Sara Cox

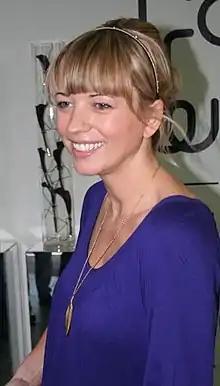
Cox at Manchester Fashion Week,October 2007

Sara Joanne Cyzer ( born 13 December 1974), better known as Sara Cox, is an English broadcaster and author. A presenter on BBC Radio 2, she has been hosting the station's drivetime show since January 2019. She previously presented BBC Radio 1's breakfast show from April 2000 until December 2003.